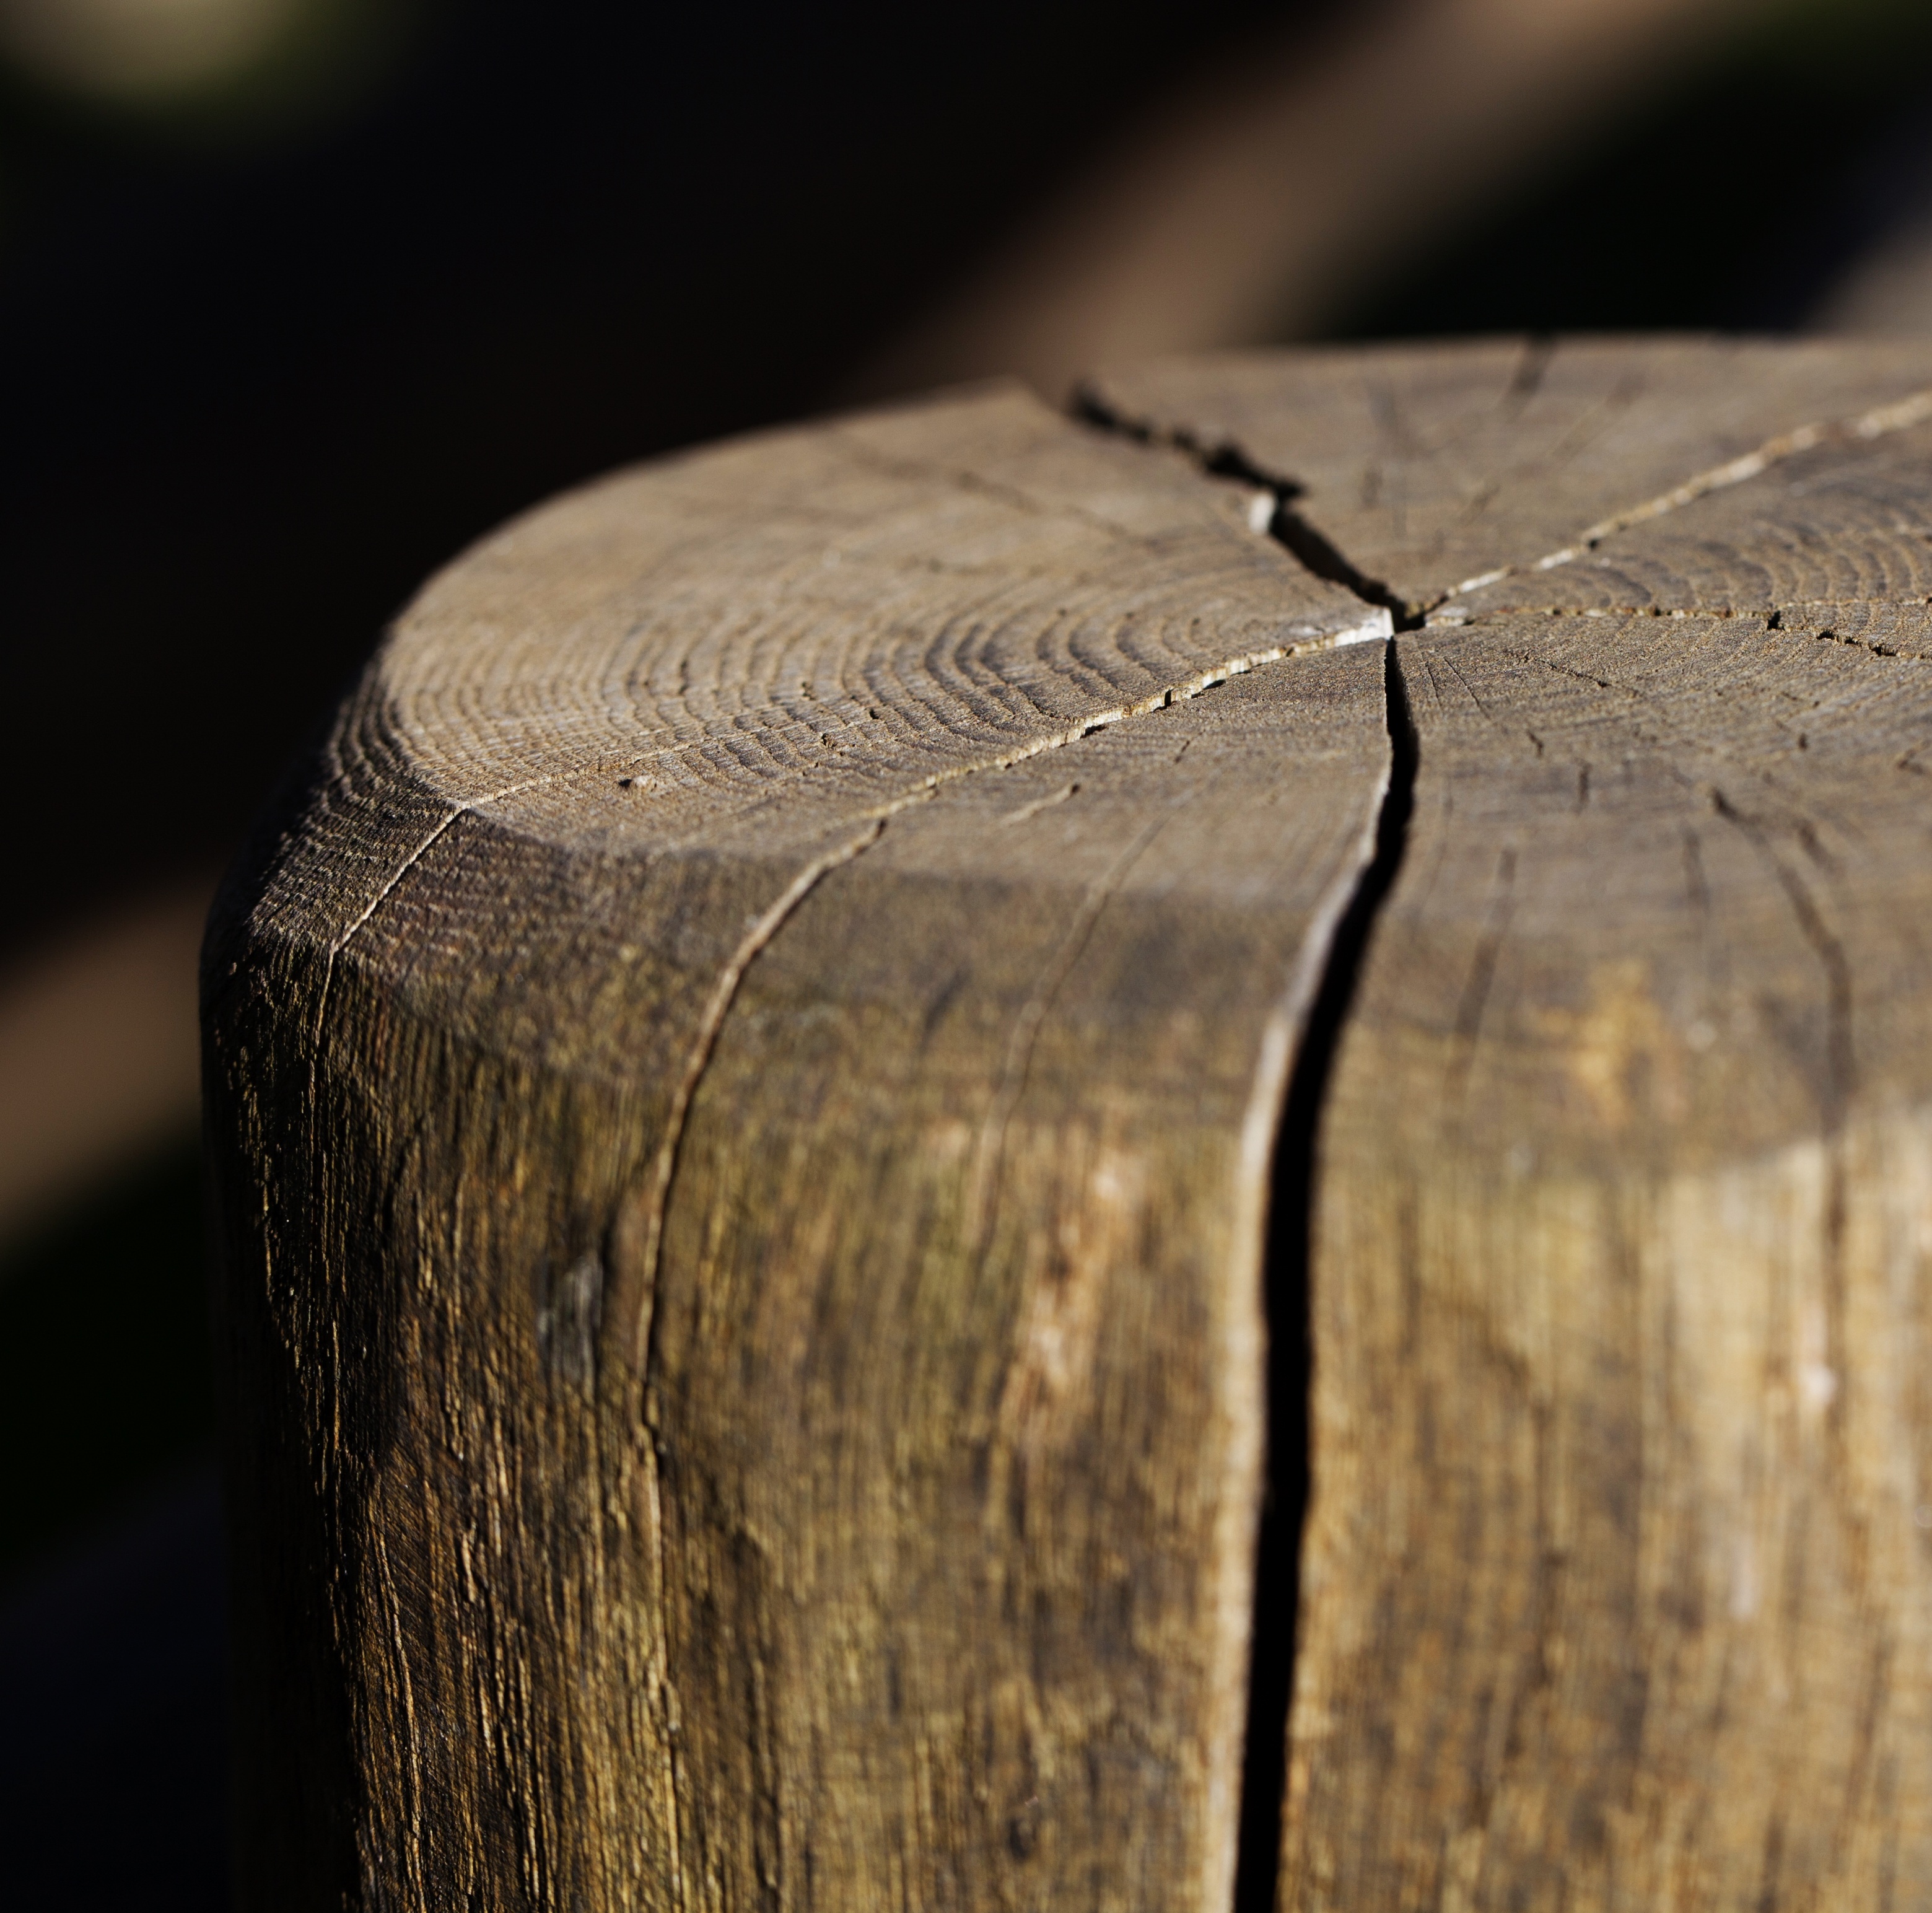
branch, wood, photography, leaf, stump, trunk, close up, logs, wooden, shape, macro photography, stake, cracks in wood, man made object